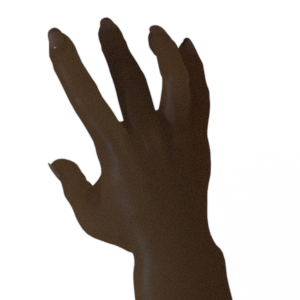
Label: paper